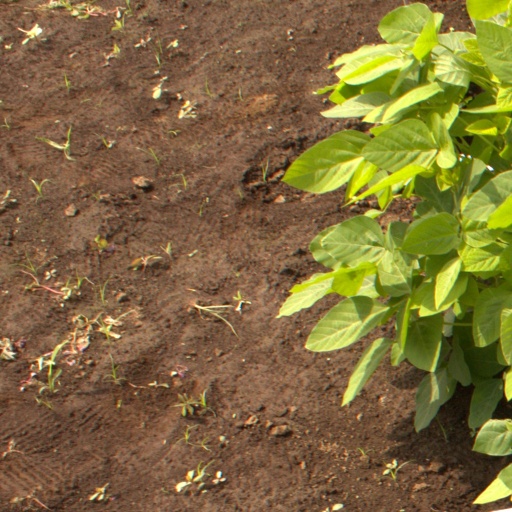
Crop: soybean